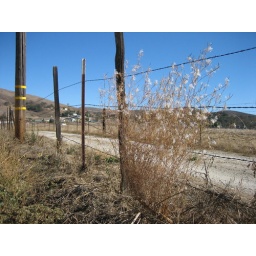
Even the weeds photographed well against the blue November sky at the ranch.